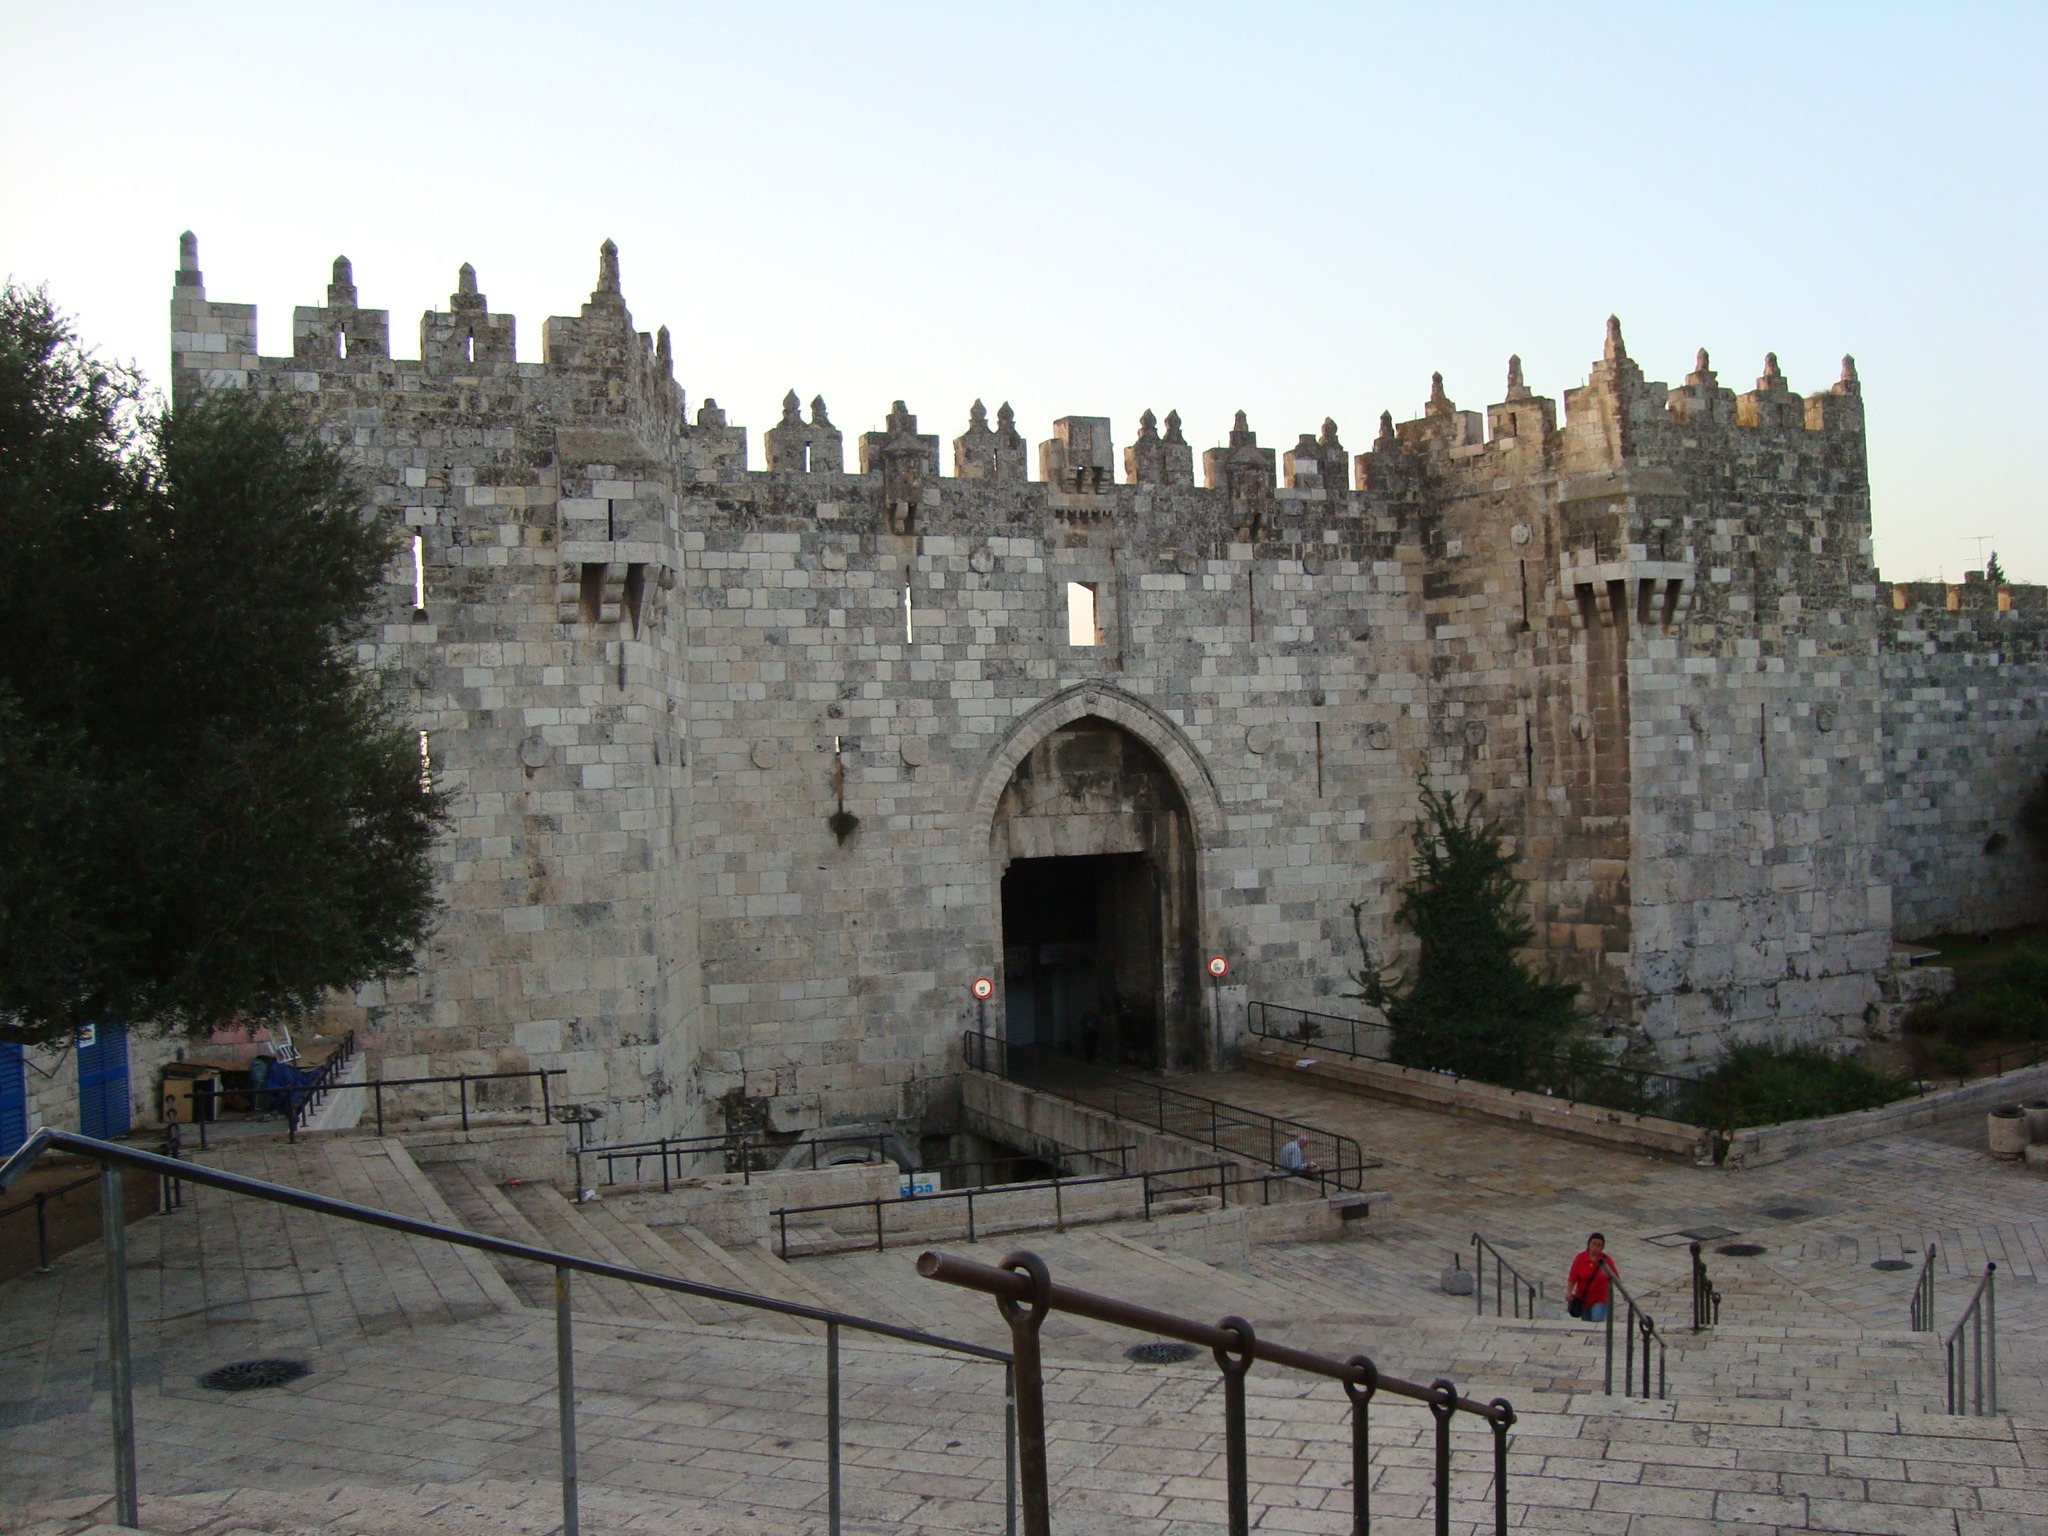
town, building, chateau, palace, castle, fortification, gate, monastery, jerusalem, ancient history, damascus gate